Alpha Piscium

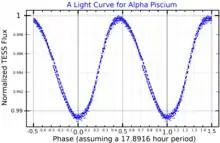
A light curve for Alpha Piscium, plotted from "TESS" data

Alpha Piscium is catalogued as an α Canum Venaticorum variable, a type of variable star where the brightness changes are caused by the rotation of the star. The brightness varies by about 1/100 of a magnitude, identified from Hipparcos photometry. The primary component is thought to be the source of the variations, and it has a period of 0.845 days which corresponds to the rotation period of the star. Variations with a period of 6.65 days have also been identified in the variations.